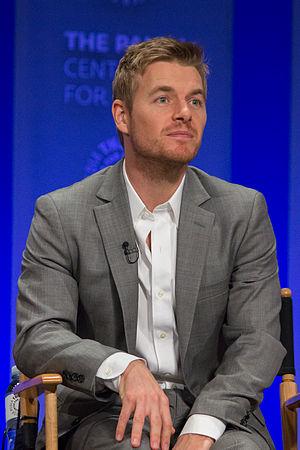
Cet article présente les personnages de la série télévisée américaine Vampire Diaries, qui compte actuellement huit saisons.
Flash est une série télévisée américaine créée par Greg Berlanti, Andrew Kreisberg et Geoff Johns, diffusée en simultané depuis le 7 octobre 2014 sur le réseau The CW aux États-Unis et au Canada sur le réseau CTV pour les quatre premières saisons, puis sur Netflix dès la cinquième saison. Elle est basée sur le personnage de DC Comics Flash / Barry Allen, un super-héros créé par Robert Kanigher, John Broome et Carmine Infantino.
Richard James « Rick » Cosnett, né le 6 avril 1983 au Zimbabwe, est un acteur australo-zimbabwéen. Il est connu pour ses rôles de Wes Maxfield dans The Vampire Diaries, Eddie Thawne dans The Flash mais aussi d'Elias Harper dans Quantico. C'est le cousin de Hugh Grant.